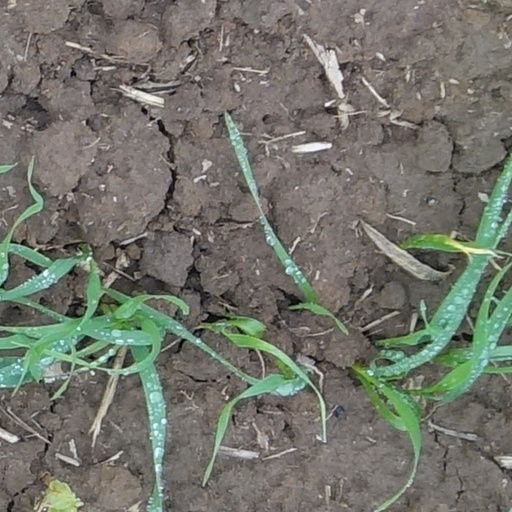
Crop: wheat